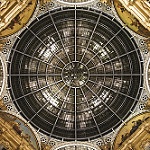
Label: buildings